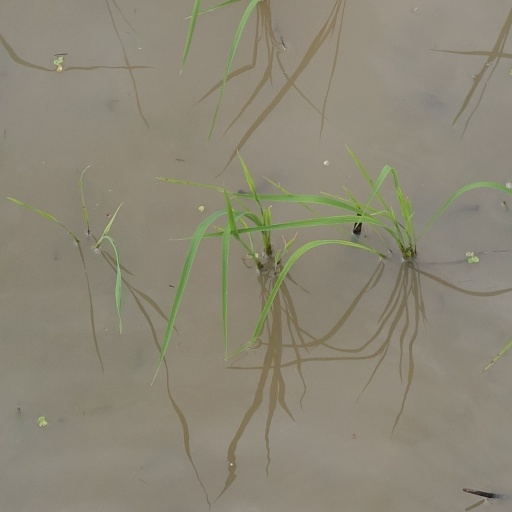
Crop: rice